Patrol Air Cushion Vehicle

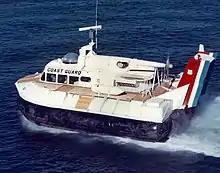
A Coast Guard ACV underway

Another downside of the PACV was the degree of maintenance it required: each hour of operation required 20 hours of maintenance, double the 10-hour average for contemporary military helicopters. An Army evaluation found that the PACV had an operationally ready rate of 55.7 percent, and all three Army ACVs were only operational during June 1969. This maintenance requirement, which was made even worse when the vehicles suffered damage, combined with the insufficient firepower to lead an Army evaluation to conclude that "there is no hope of the [PACV/ACV] unit fighting to a satisfactory conclusion in any large engagement." The PACV was also very expensive, costing about $1 million each, as much as 13 Patrol Boat, Rivers.